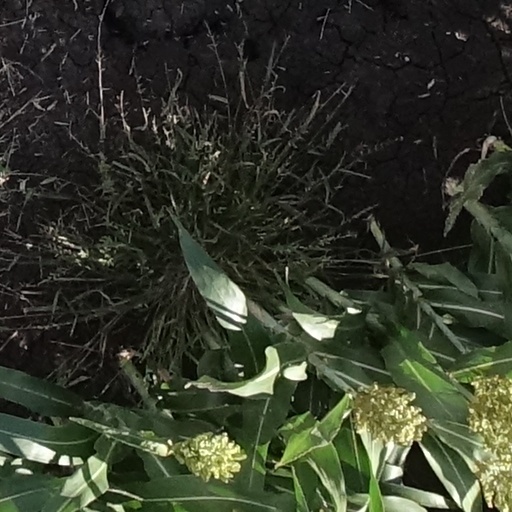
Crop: sorghum